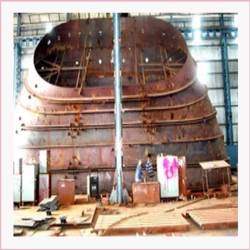
Label: DRAFT_TUBE_LINER